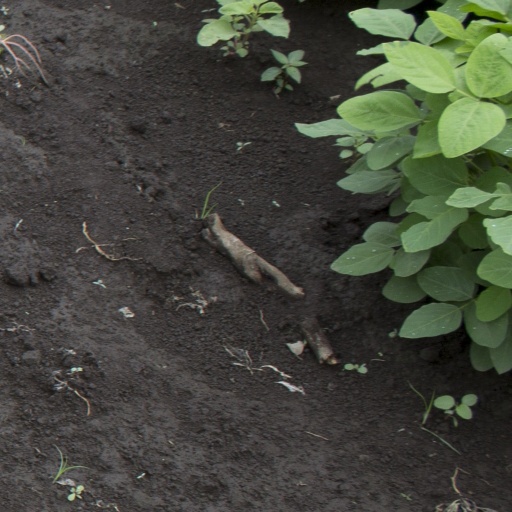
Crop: soybean